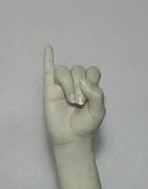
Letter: meem